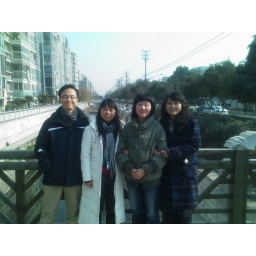
Four colleagues on a small bridge over a canal across the street from the office